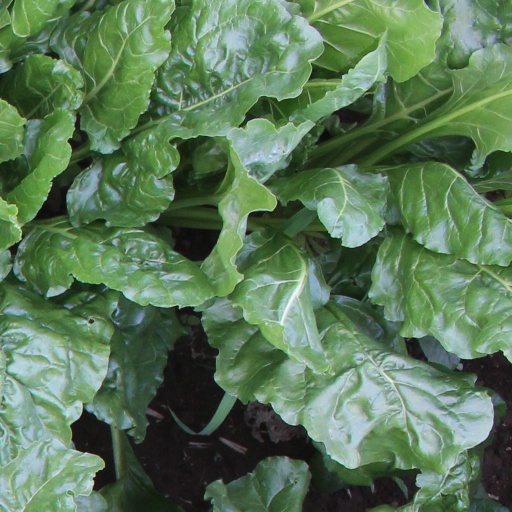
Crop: sugar beet